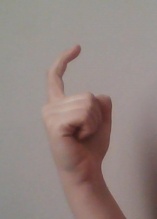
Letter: ra